Columbus Quincentenary

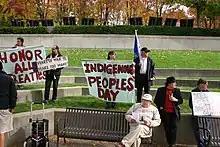
Advocacy for better treatment of Native Americans (2009)

Among other Christopher Columbus Quincentenary coins, on August 28, 1992, a Christopher Columbus Quincentenary dollar coin was issued by the United States Mint. The coin honored the achievements of Columbus, and the proceeds from its surcharges were given to the Christopher Columbus Fellowship Foundation in order to further its research. The Mint sold these coins only for a limited time as designated by Congress.